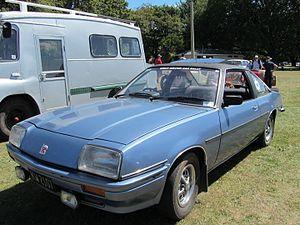
La Vauxhall Cavalier était une voiture familiale produite à Luton, par le constructeur automobile anglais Vauxhall de 1975 à 1995. La première génération et la seconde génération de Cavalier, produites entre 1975 et 1981 puis de 1981 à 1988, étaient basées sur les seconde et troisième génération d'Opel Ascona avec quelques différences. La troisième et dernière génération, produite entre 1988 et 1995, était en tout points identique à l'Opel Vectra.